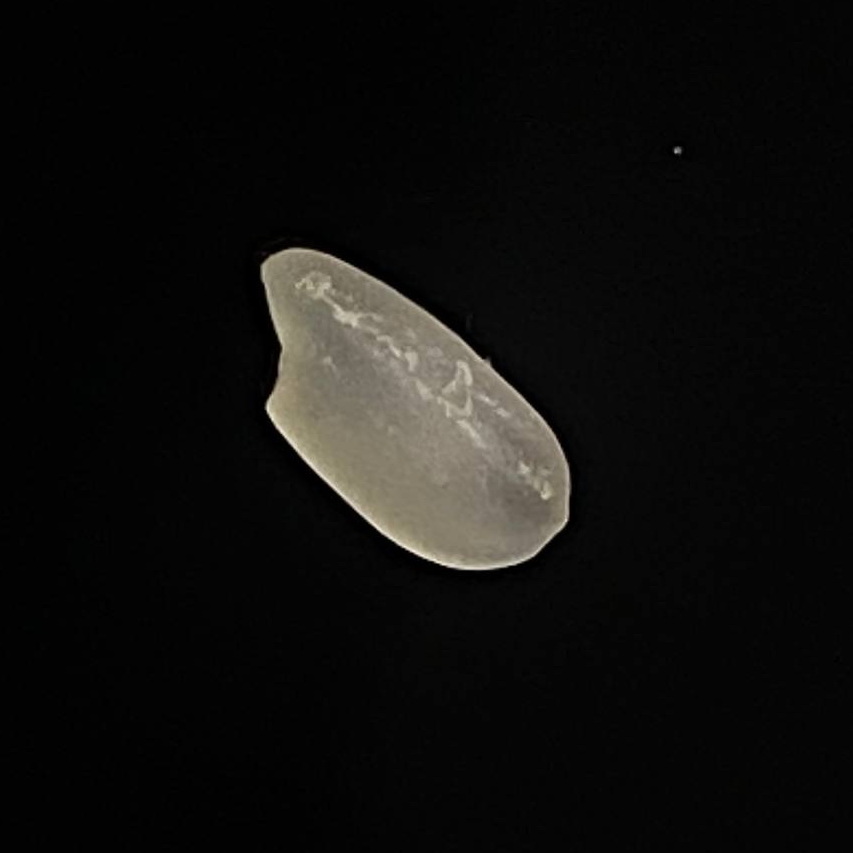
Rice variety: Bashful